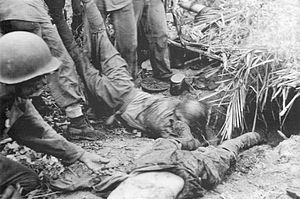
Slaget om Guadalcanal / Kampe i land i november
Amerikanske marinesoldater slæber ligene af døde japanske soldater væk fra deres bunker i Point Cruz området efter slaget i begyndelsen af november.
Slaget om Guadalcanal, også kaldet felttoget på Guadalcanal, som de Vestallierede havde givet kodenavnet Operation Watchtower, var et felttog, som udkæmpedes mellem den 7. august 1942 og 9. februar 1943 på og omkring øen Guadalcanal i Stillehavskrigen under 2. verdenskrig. Det var den første store offensiv fra Vestallierede styrker mod Kejserriget Japan.